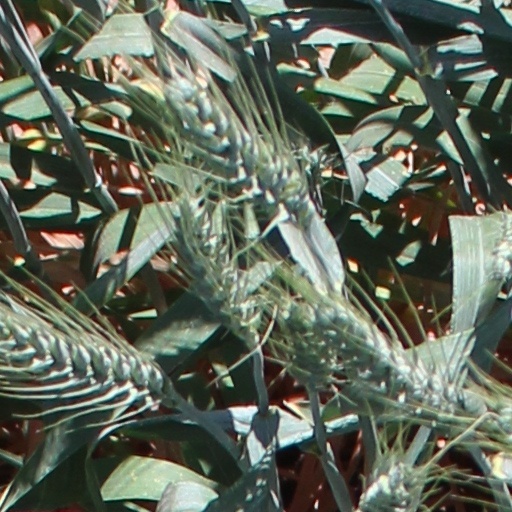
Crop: wheat